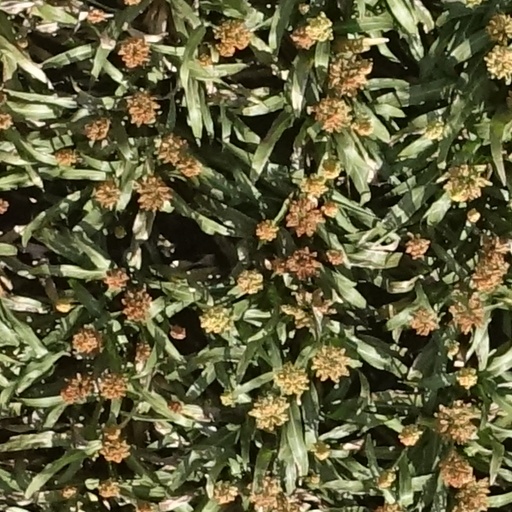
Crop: sorghum